Question: How many stuffed animals do you see?
Tambaya: Nawane adadin 'yar tsanar dabba?
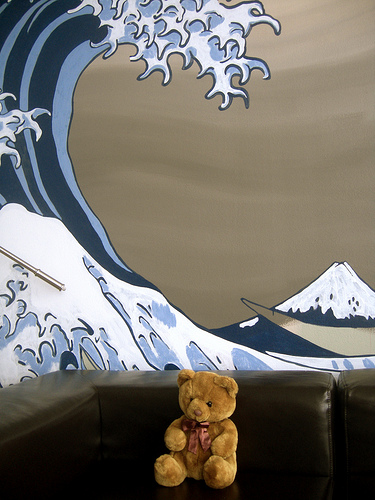
Answer: One.
Amsa: Ɗaya.